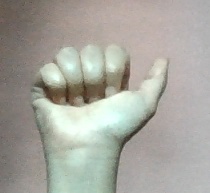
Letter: dhad